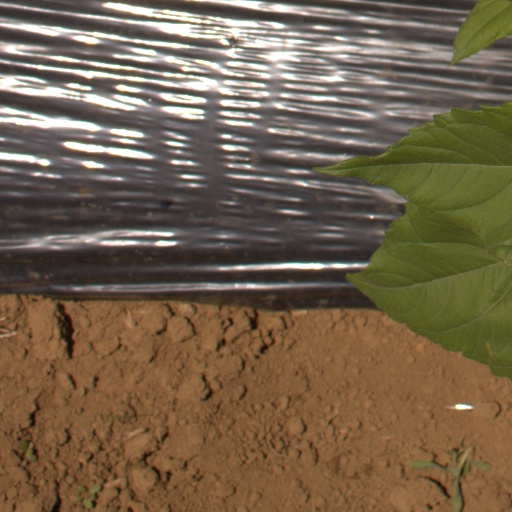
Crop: Jerusalem artichoke